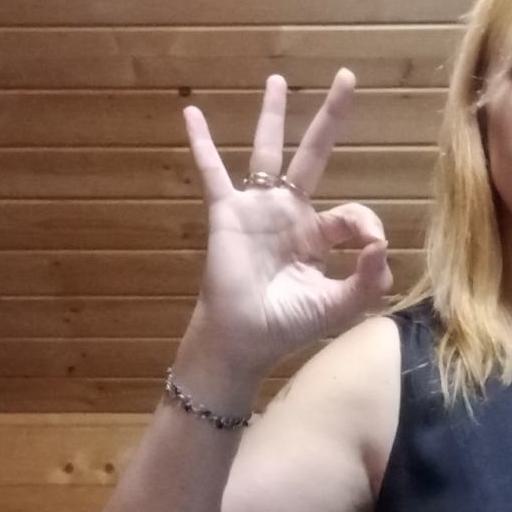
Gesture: ok